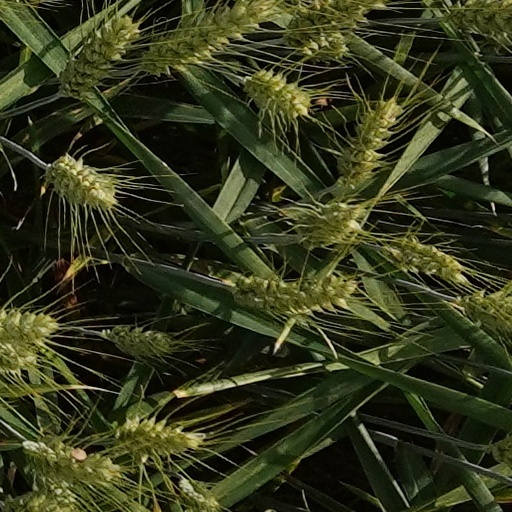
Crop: wheat